French landscape garden

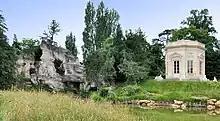
Belvédère and the Grand Rocher in the Petit Trianon gardens

Girardin created the garden at Ermenonville to be a series of tableaux to be seen from various points at different times of day. The artist Hubert Robert contributed drawings for its design. The park occupied , lying in a valley along the River Launette. It took ten years to build the garden; ponds needed to be drained and the river had to be diverted. The gardens were ornamented with follies representing a Gothic tower, an obelisk, the Temple of Philosophy (left unfinished to represent the incompleteness of human knowledge), and a hermit's hut.